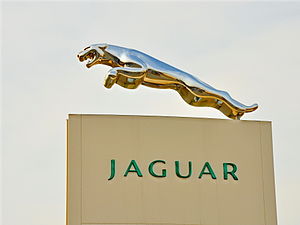
Jaguar Cars
Virksomheden Jaguar udvikler og fremstiller bilmærket Jaguar i Storbritannien.[1]
Jaguar Cars Limited er et britisk luksusbilmærke ejet af indiske Tata Motors med hovedkvarter i Browns Lane, Coventry, England. Det blev grundlagt som SS Cars Ltd i 1922 og ændrede navn til Jaguar i 1945.